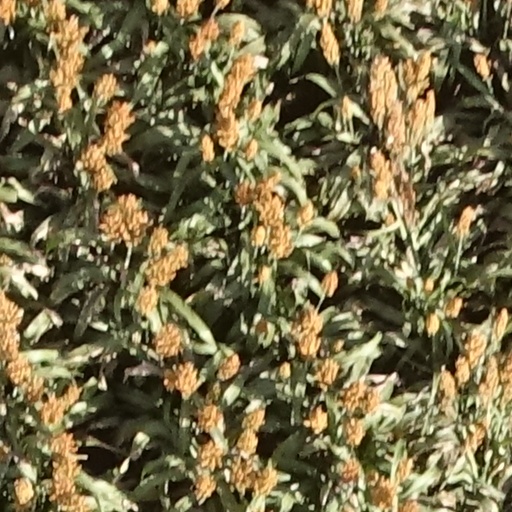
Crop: sorghum